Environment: lab
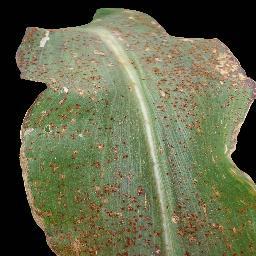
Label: common_rust